Ottakoru Kaamukan

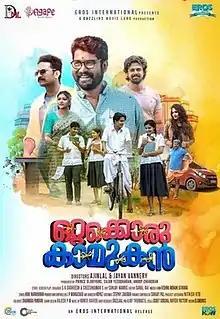
Film poster

Ottakoru Kaamukan is a 2018 Indian Malayalam-language romantic drama film directed by debutantes Ajinlal and Jayan Vannery and stars Shine Tom Chacko, debutante Arundhati Nair, Lijomol Jose, Shalu Rahim, Joju George and Abhirami.